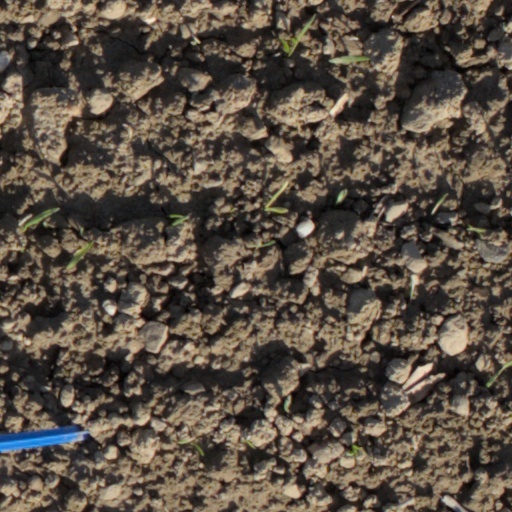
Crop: wheat